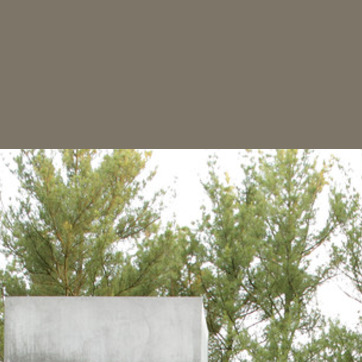
Material: sky